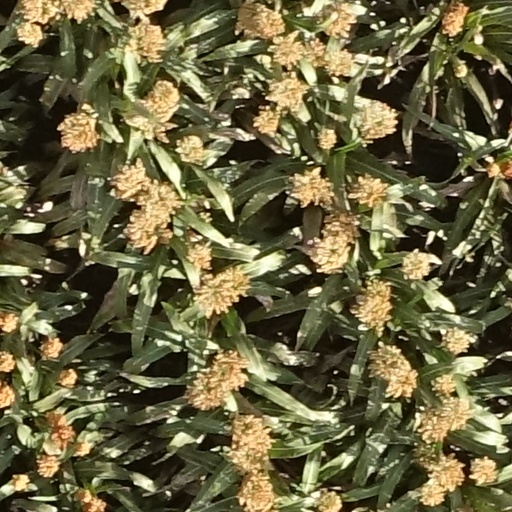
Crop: sorghum